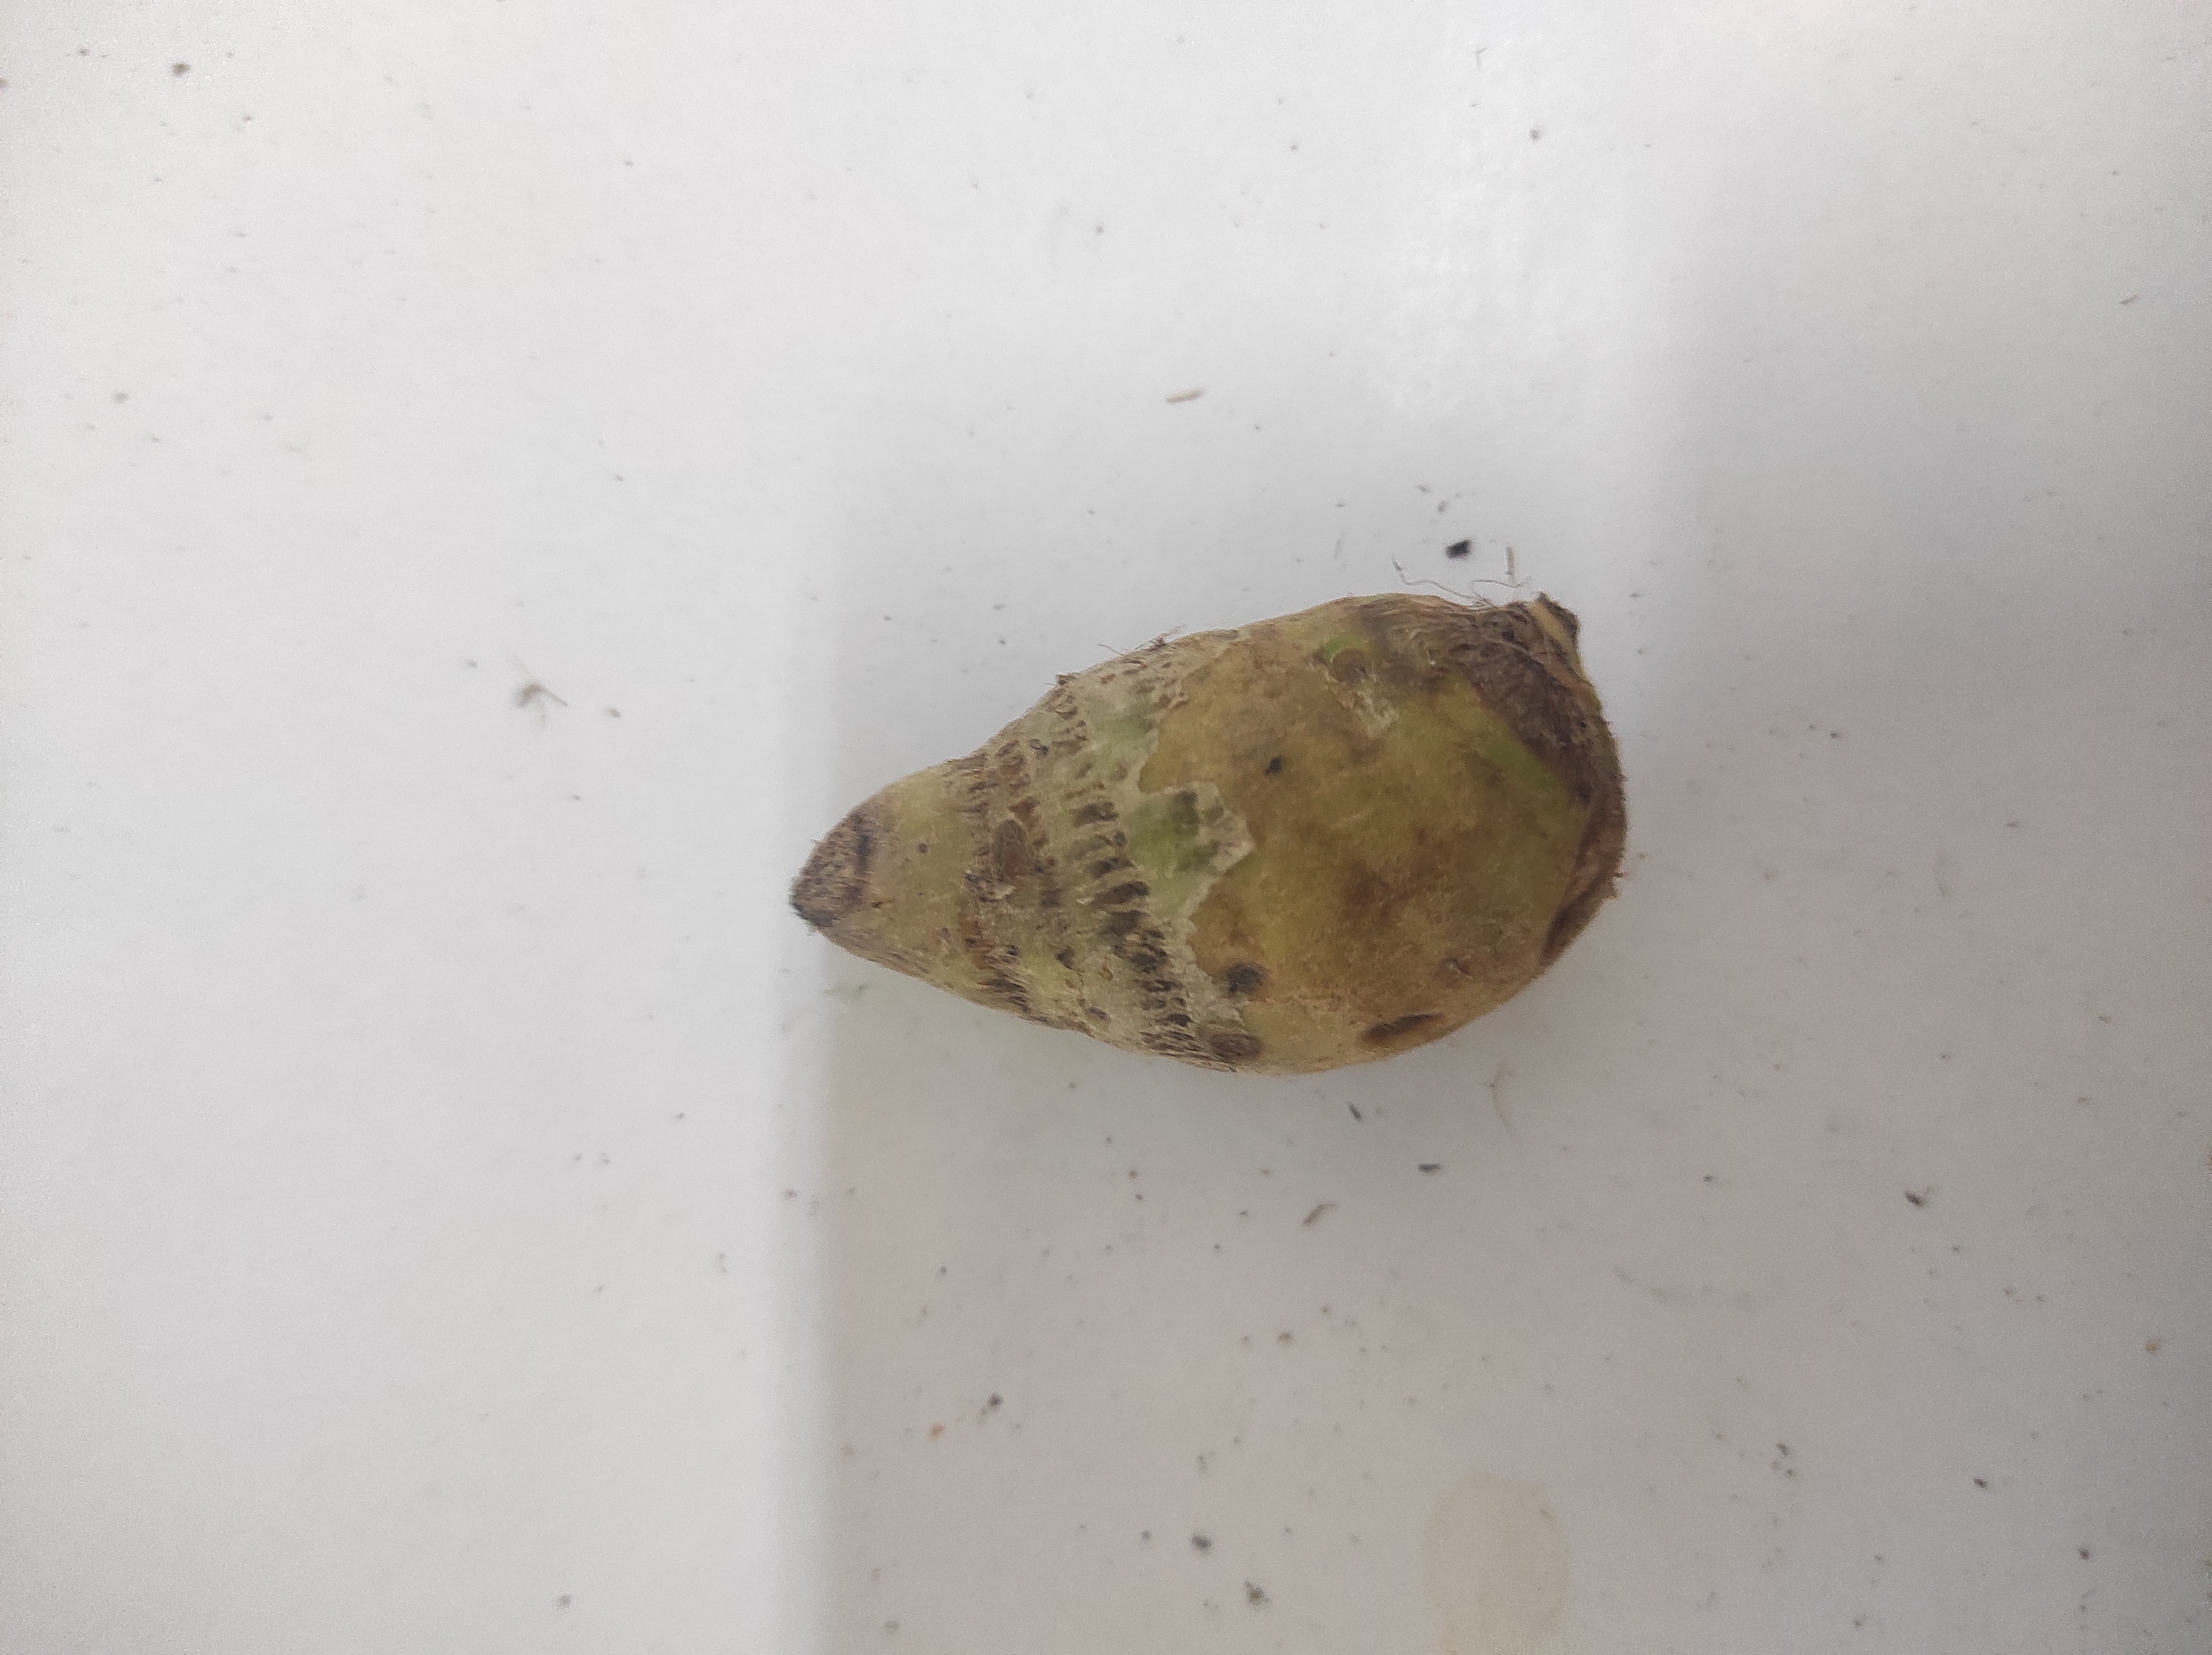
Crop: Taro root
Condition: Severely Damaged